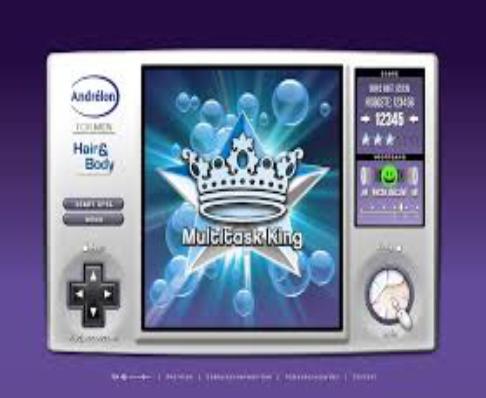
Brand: Andrelon
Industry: Necessities